Robert Garrett (British Army officer)

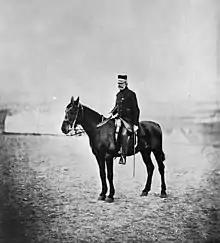
Major General Sir Robert Garrett on his horse

Lieutenant-General Sir Robert Garrett KCB KH (1794 – 13 June 1869) was Commander of British Troops in China and Hong Kong.